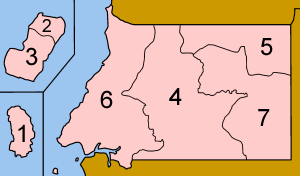
La Guinée équatoriale est divisée en deux régions : la région insulaire, composée des îles de Bioko et d'Annobón, et la région continentale.